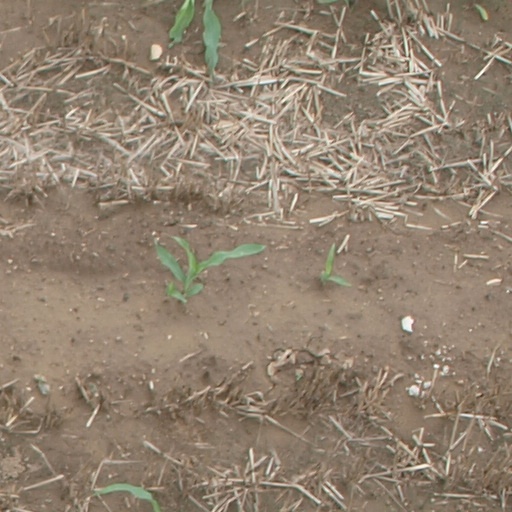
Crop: maize; corn